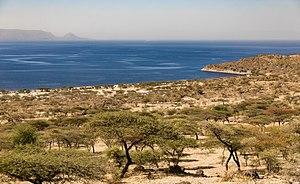
La 4ᵉ session du Comité du patrimoine mondial a eu lieu du 1ᵉʳ septembre 1980 au 5 septembre 1980 à Paris, en France.